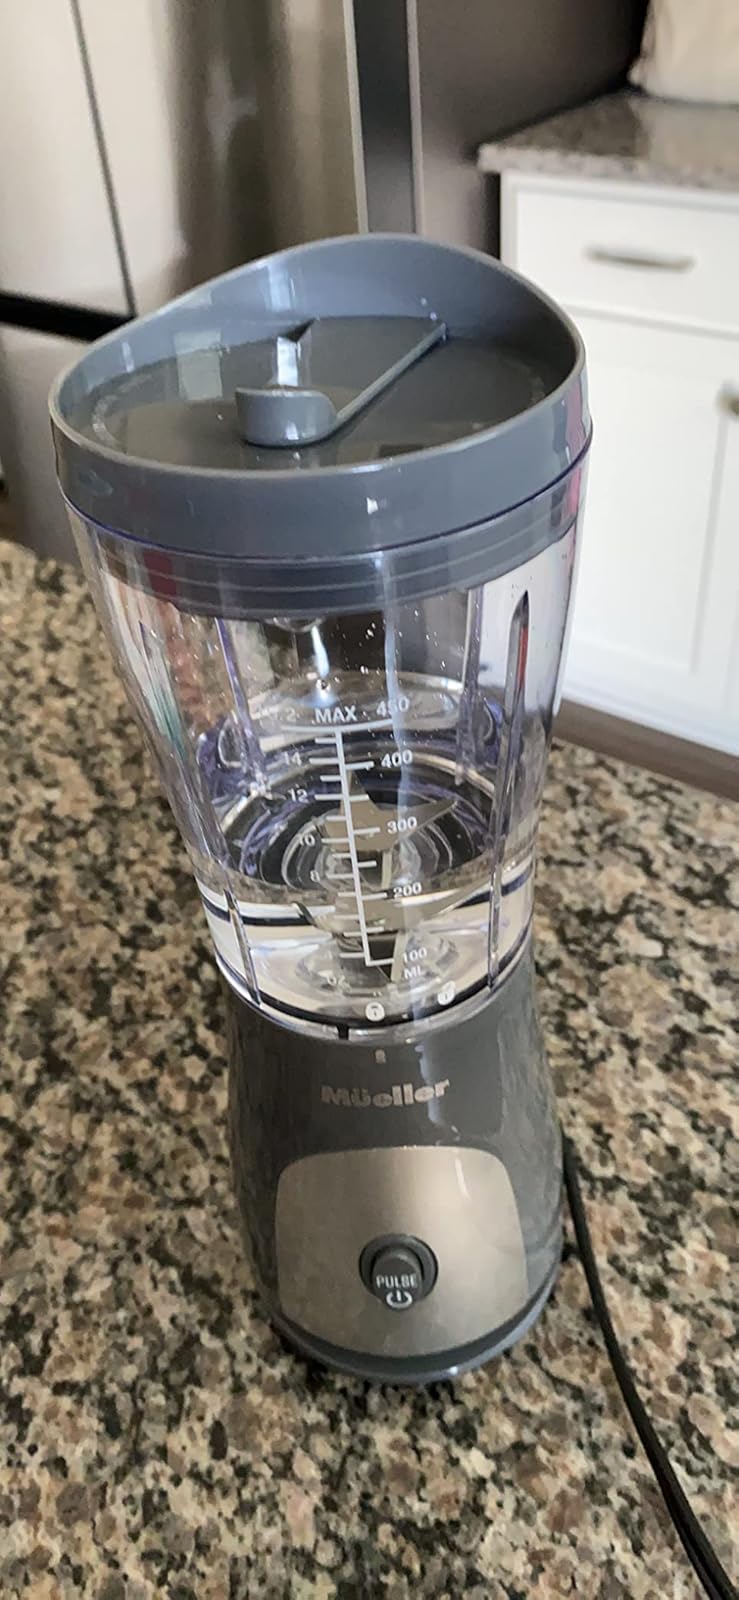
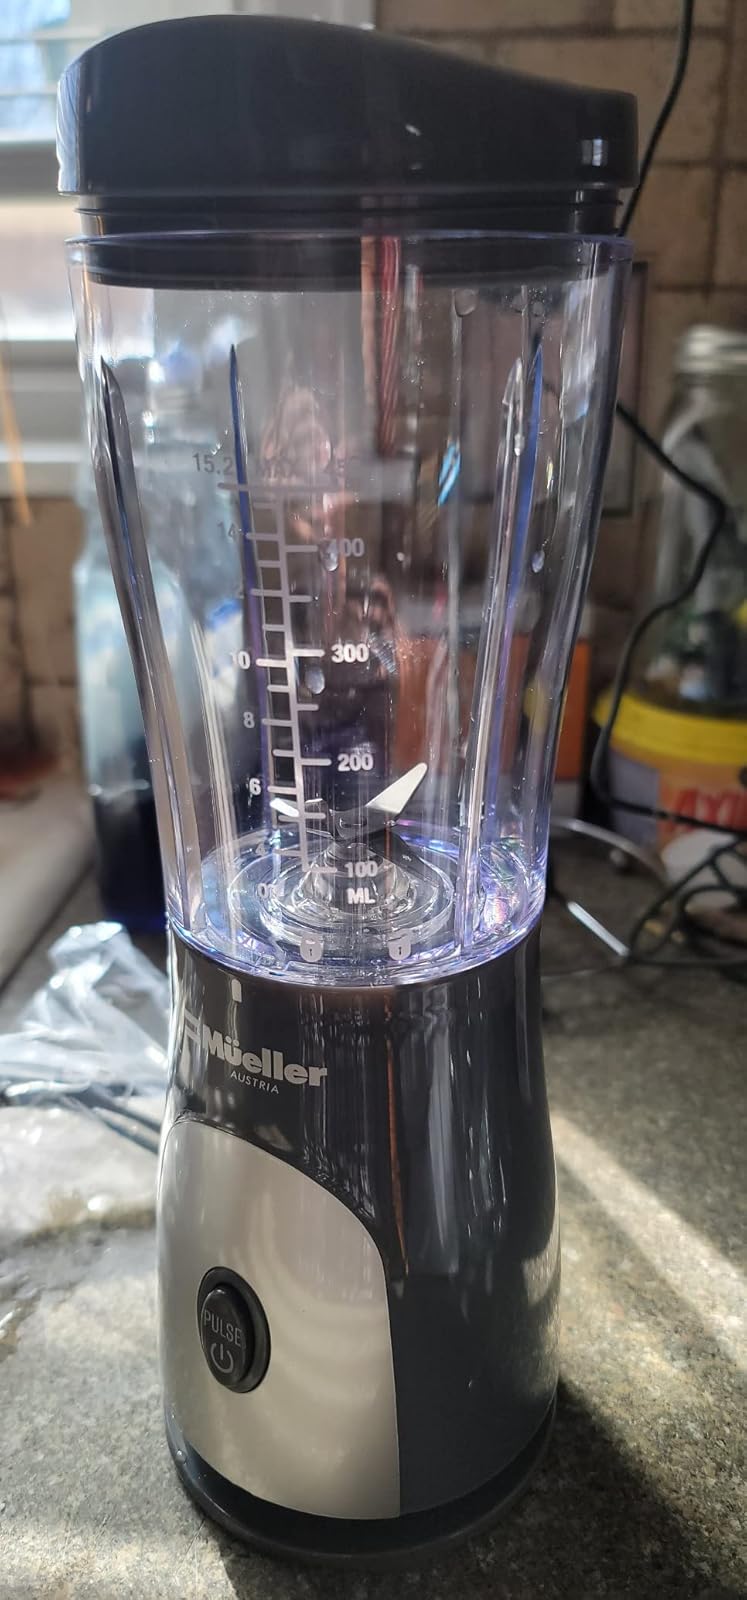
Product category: items_blender
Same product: yes